Thomas Fitch (politician)

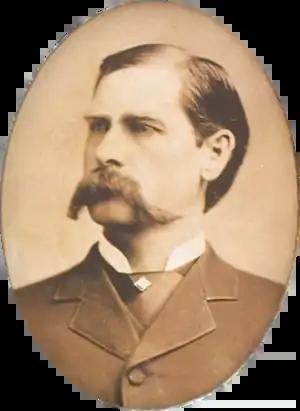
Wyatt Earp

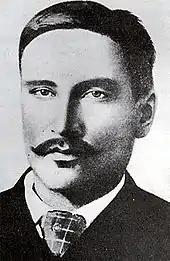
Fitch defended Ed Tewksbury, one of the last surviving family members of the Pleasant Valley War.

On October 27, 1881, just one day after the Gunfight at the O.K. Corral that left Billy Clanton and Tom and Frank McLaury dead and Morgan and Virgil Earp wounded, Ike Clanton filed murder charges. A preliminary hearing was convened by Judge Wells Spicer on October 31. The Earps chose "the Silver-Tongued Orator of the Pacific Slope" as their lead attorney. Doc Holliday was defended by United States Court Commissioner Thomas J. Drum.